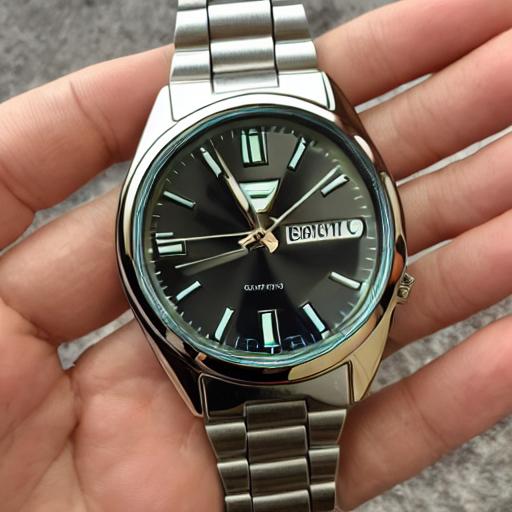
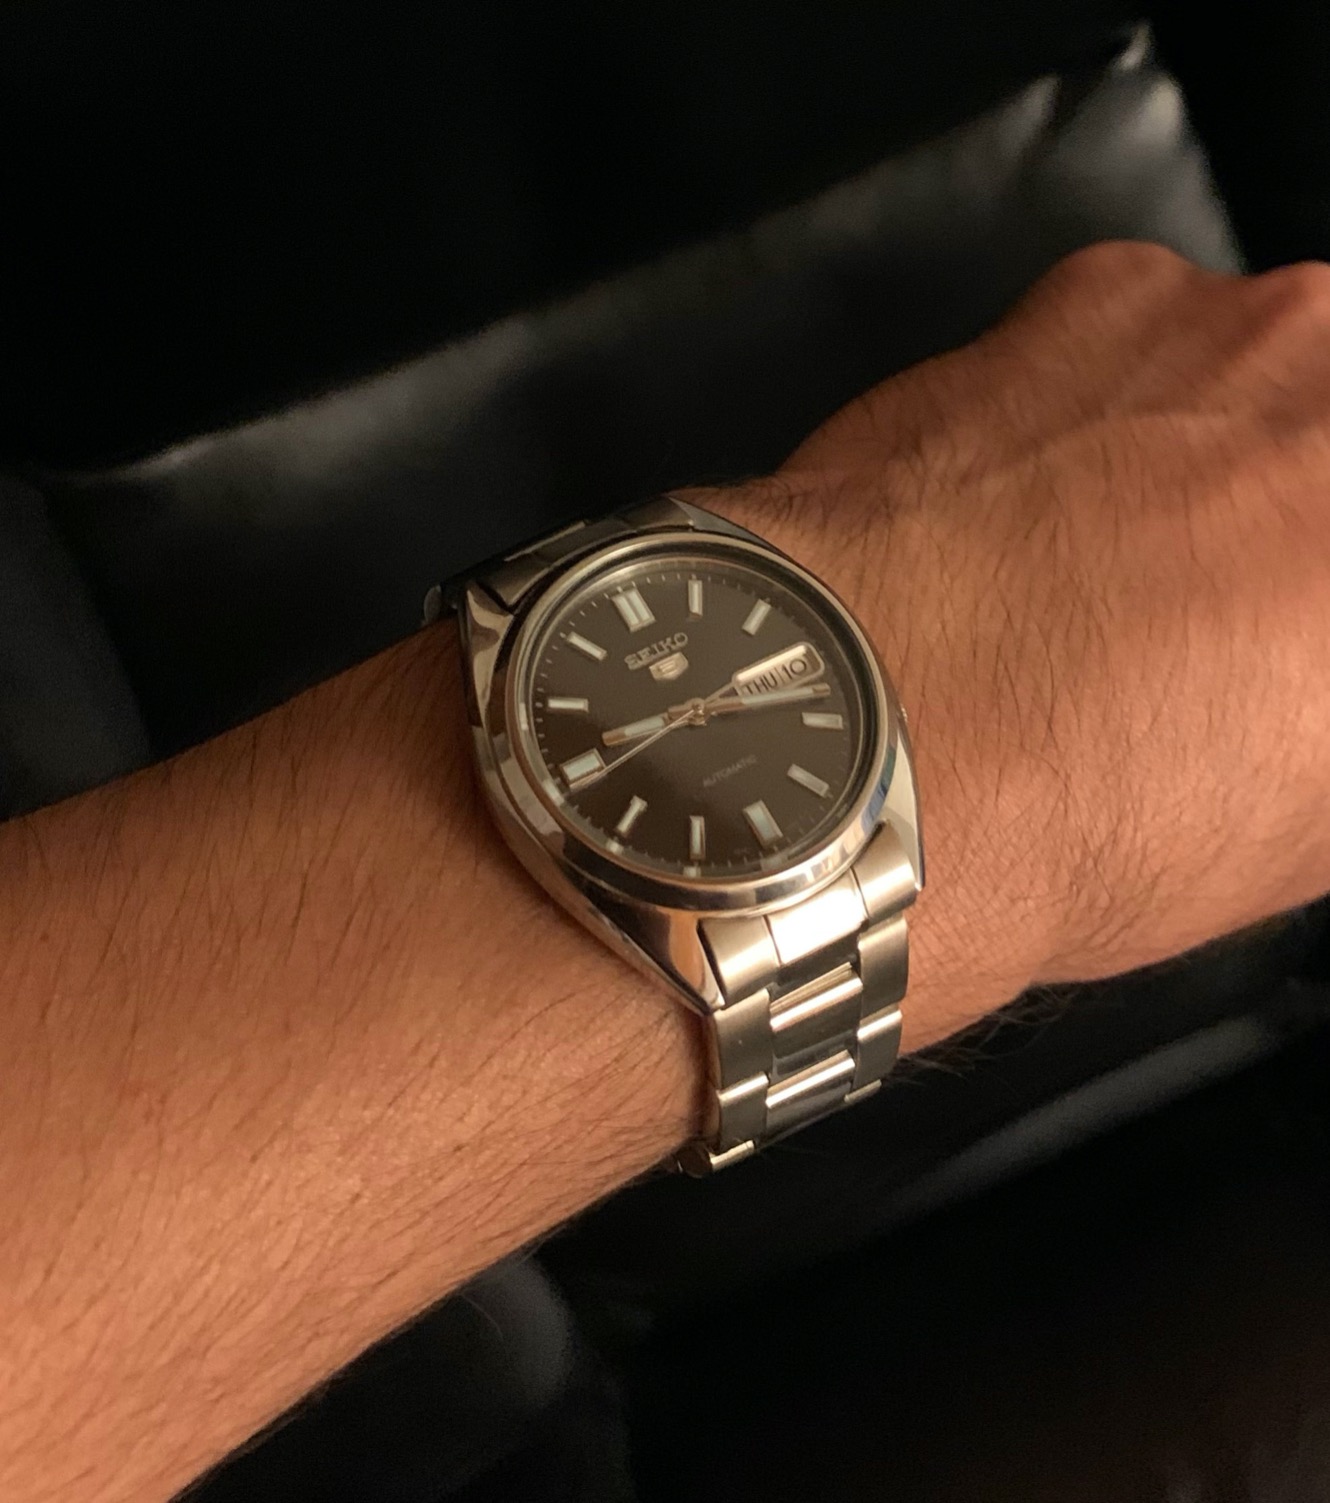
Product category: accessories_watch
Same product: no